Resplendent

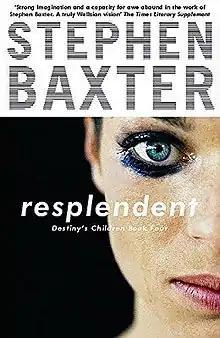
First edition (published by Gollancz).

Resplendent is an English language science fiction collection by British writer Stephen Baxter, published in 2006. It is the fourth and final book in the "Destiny's Children" series.